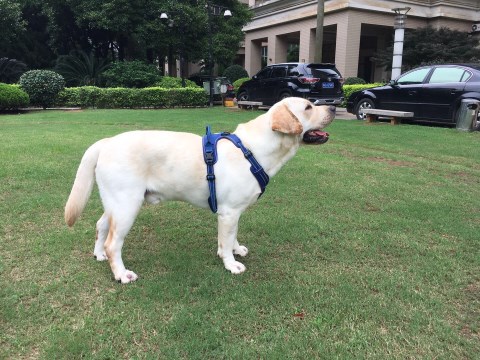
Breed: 3580-n000122-Labrador_retriever